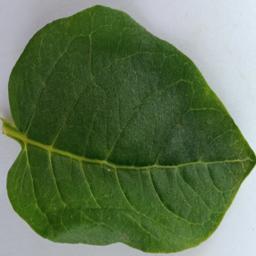
Etiqueta: Sana